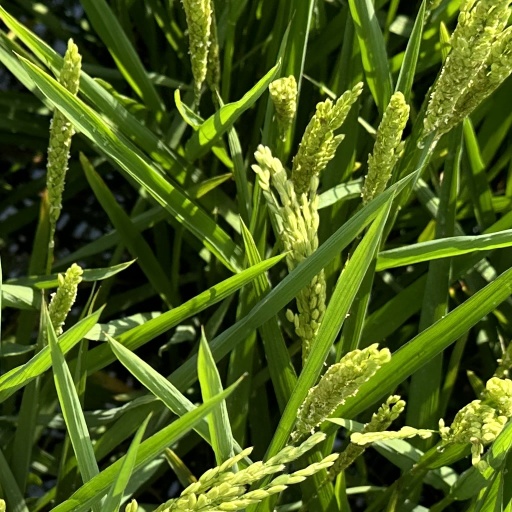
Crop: rice